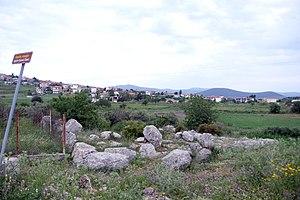
La pyramide de Lygourion ou pyramide de Ligourio est un vestige archéologique de la Grèce antique, situé à 200 m au nord-ouest du village de Lygourion, en Argolide, dans le Péloponnèse, en Grèce, près du sanctuaire d'Épidaure.